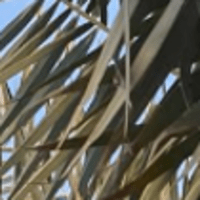
Label: Healthy sample